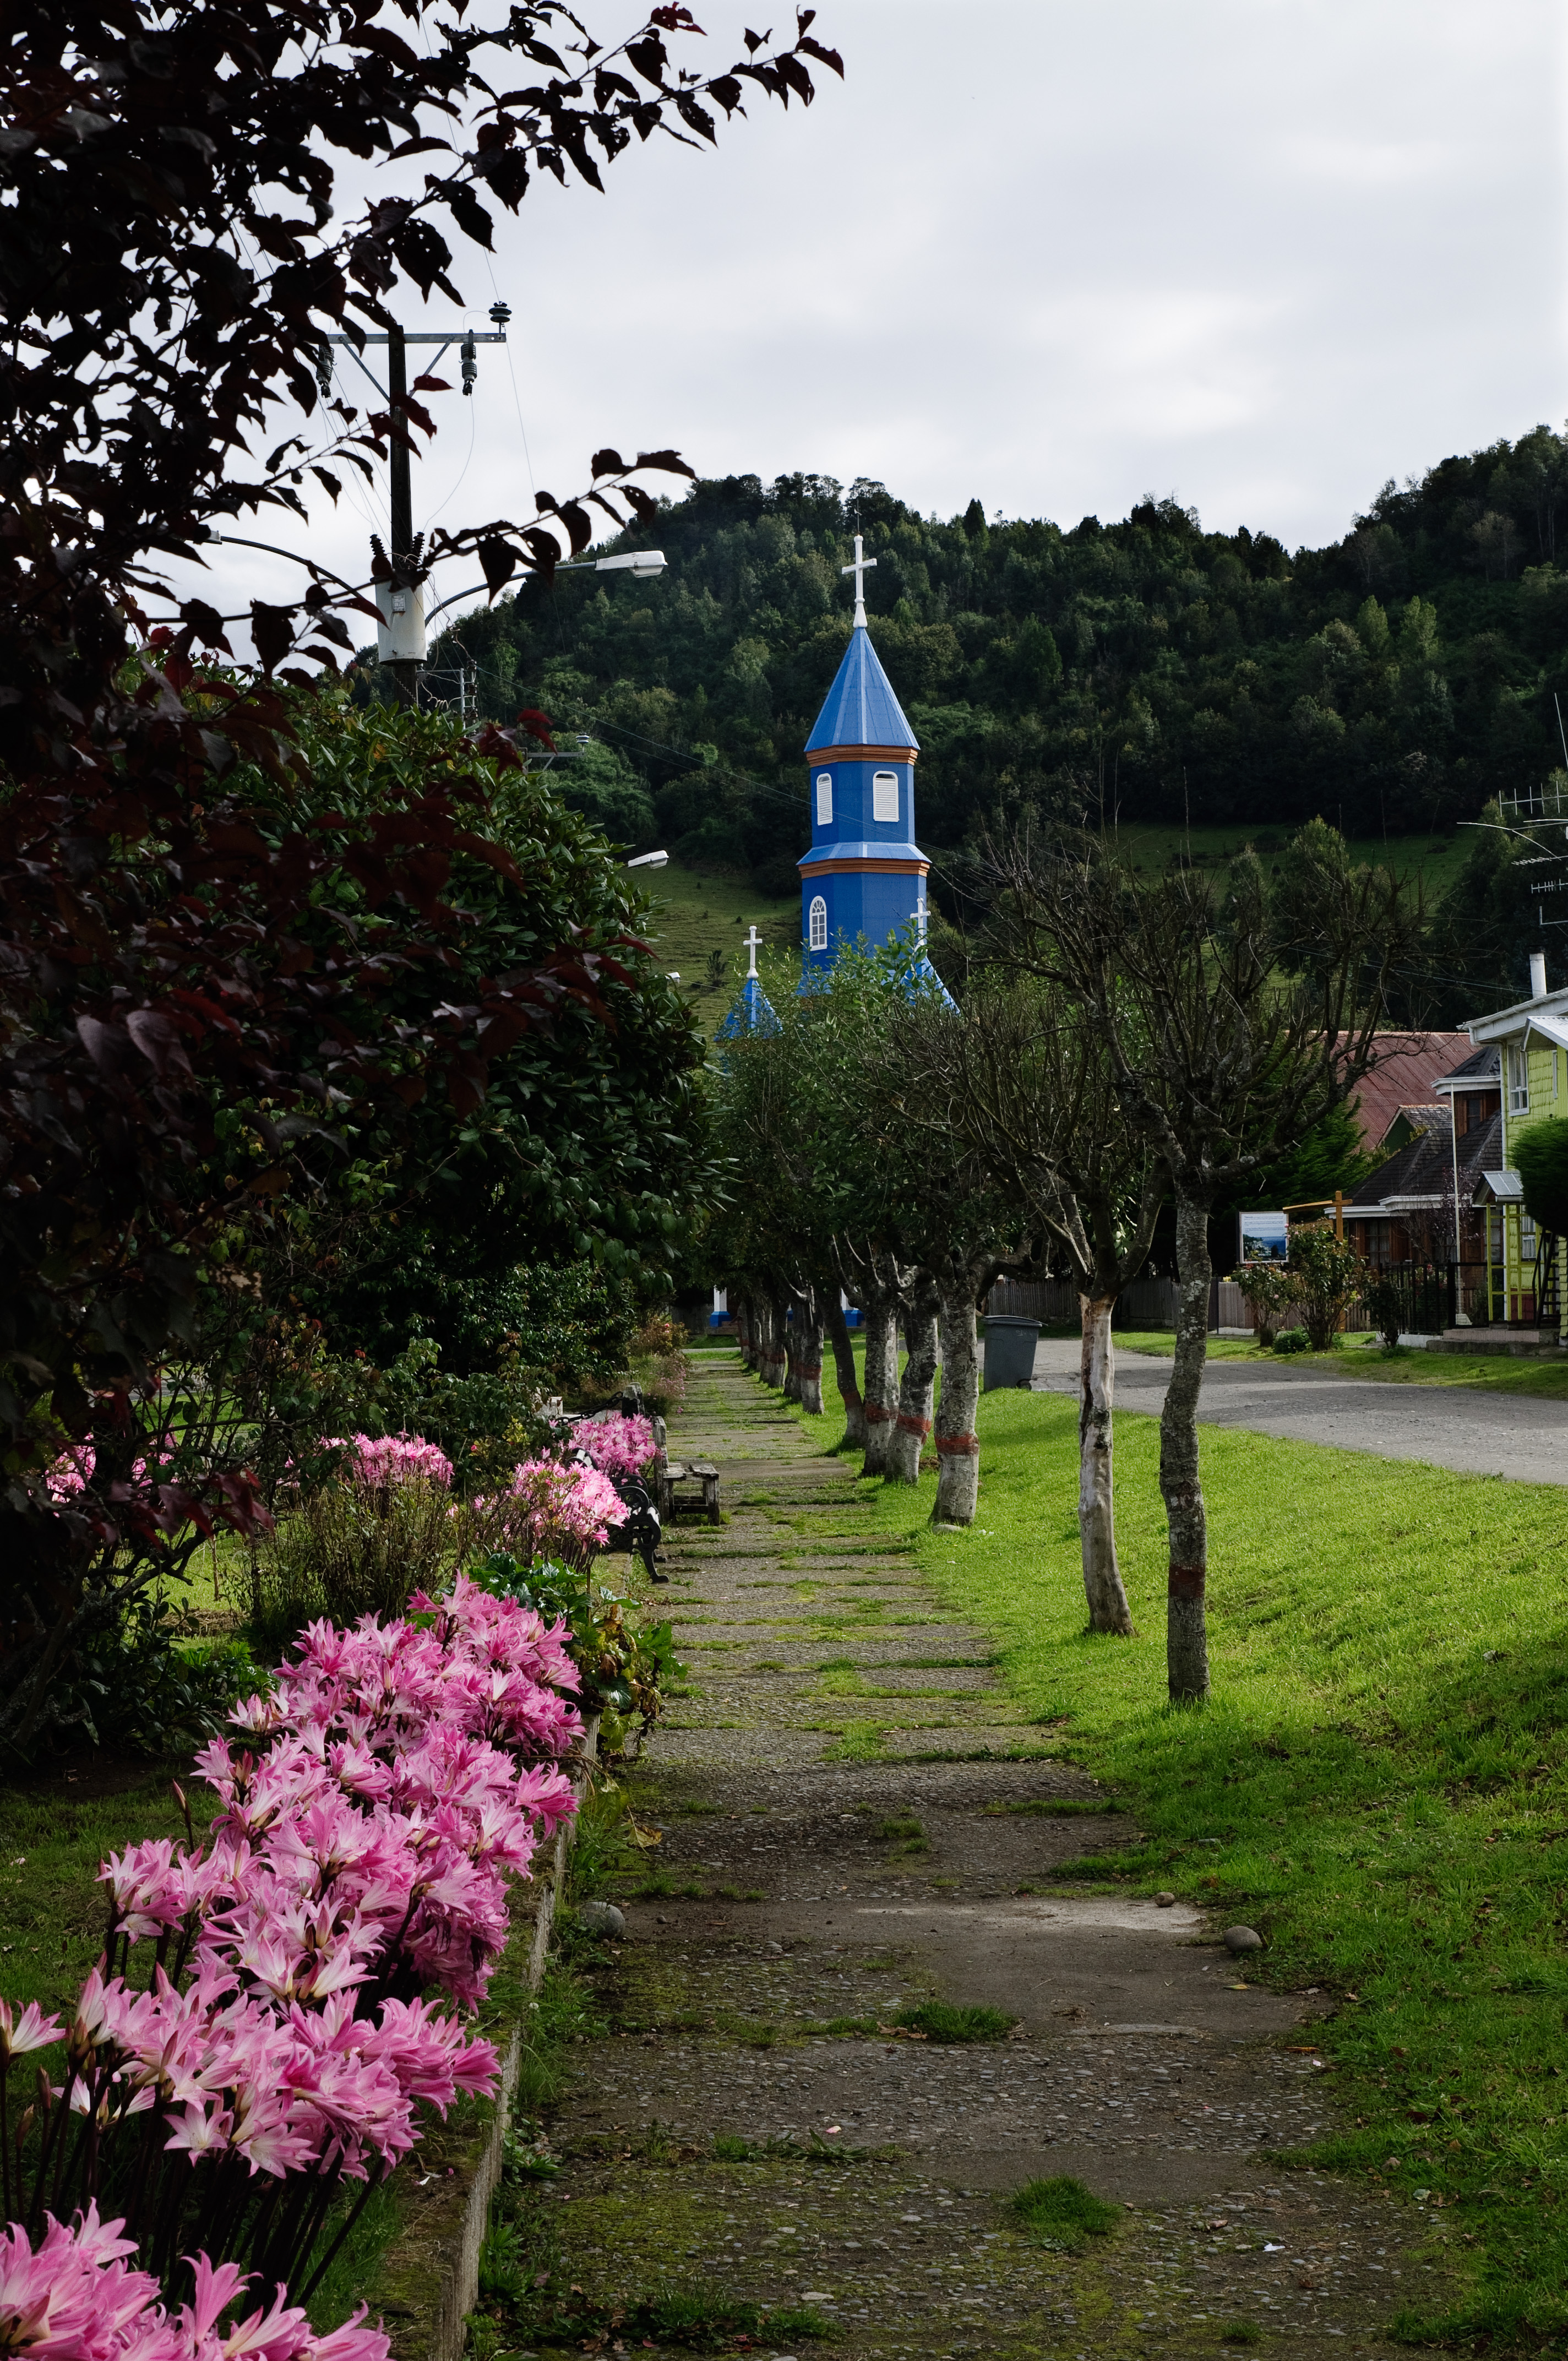
tree, plant, flower, spring, park, botany, nikon, garden, chile, d300, chiloe, rural area, woody plant